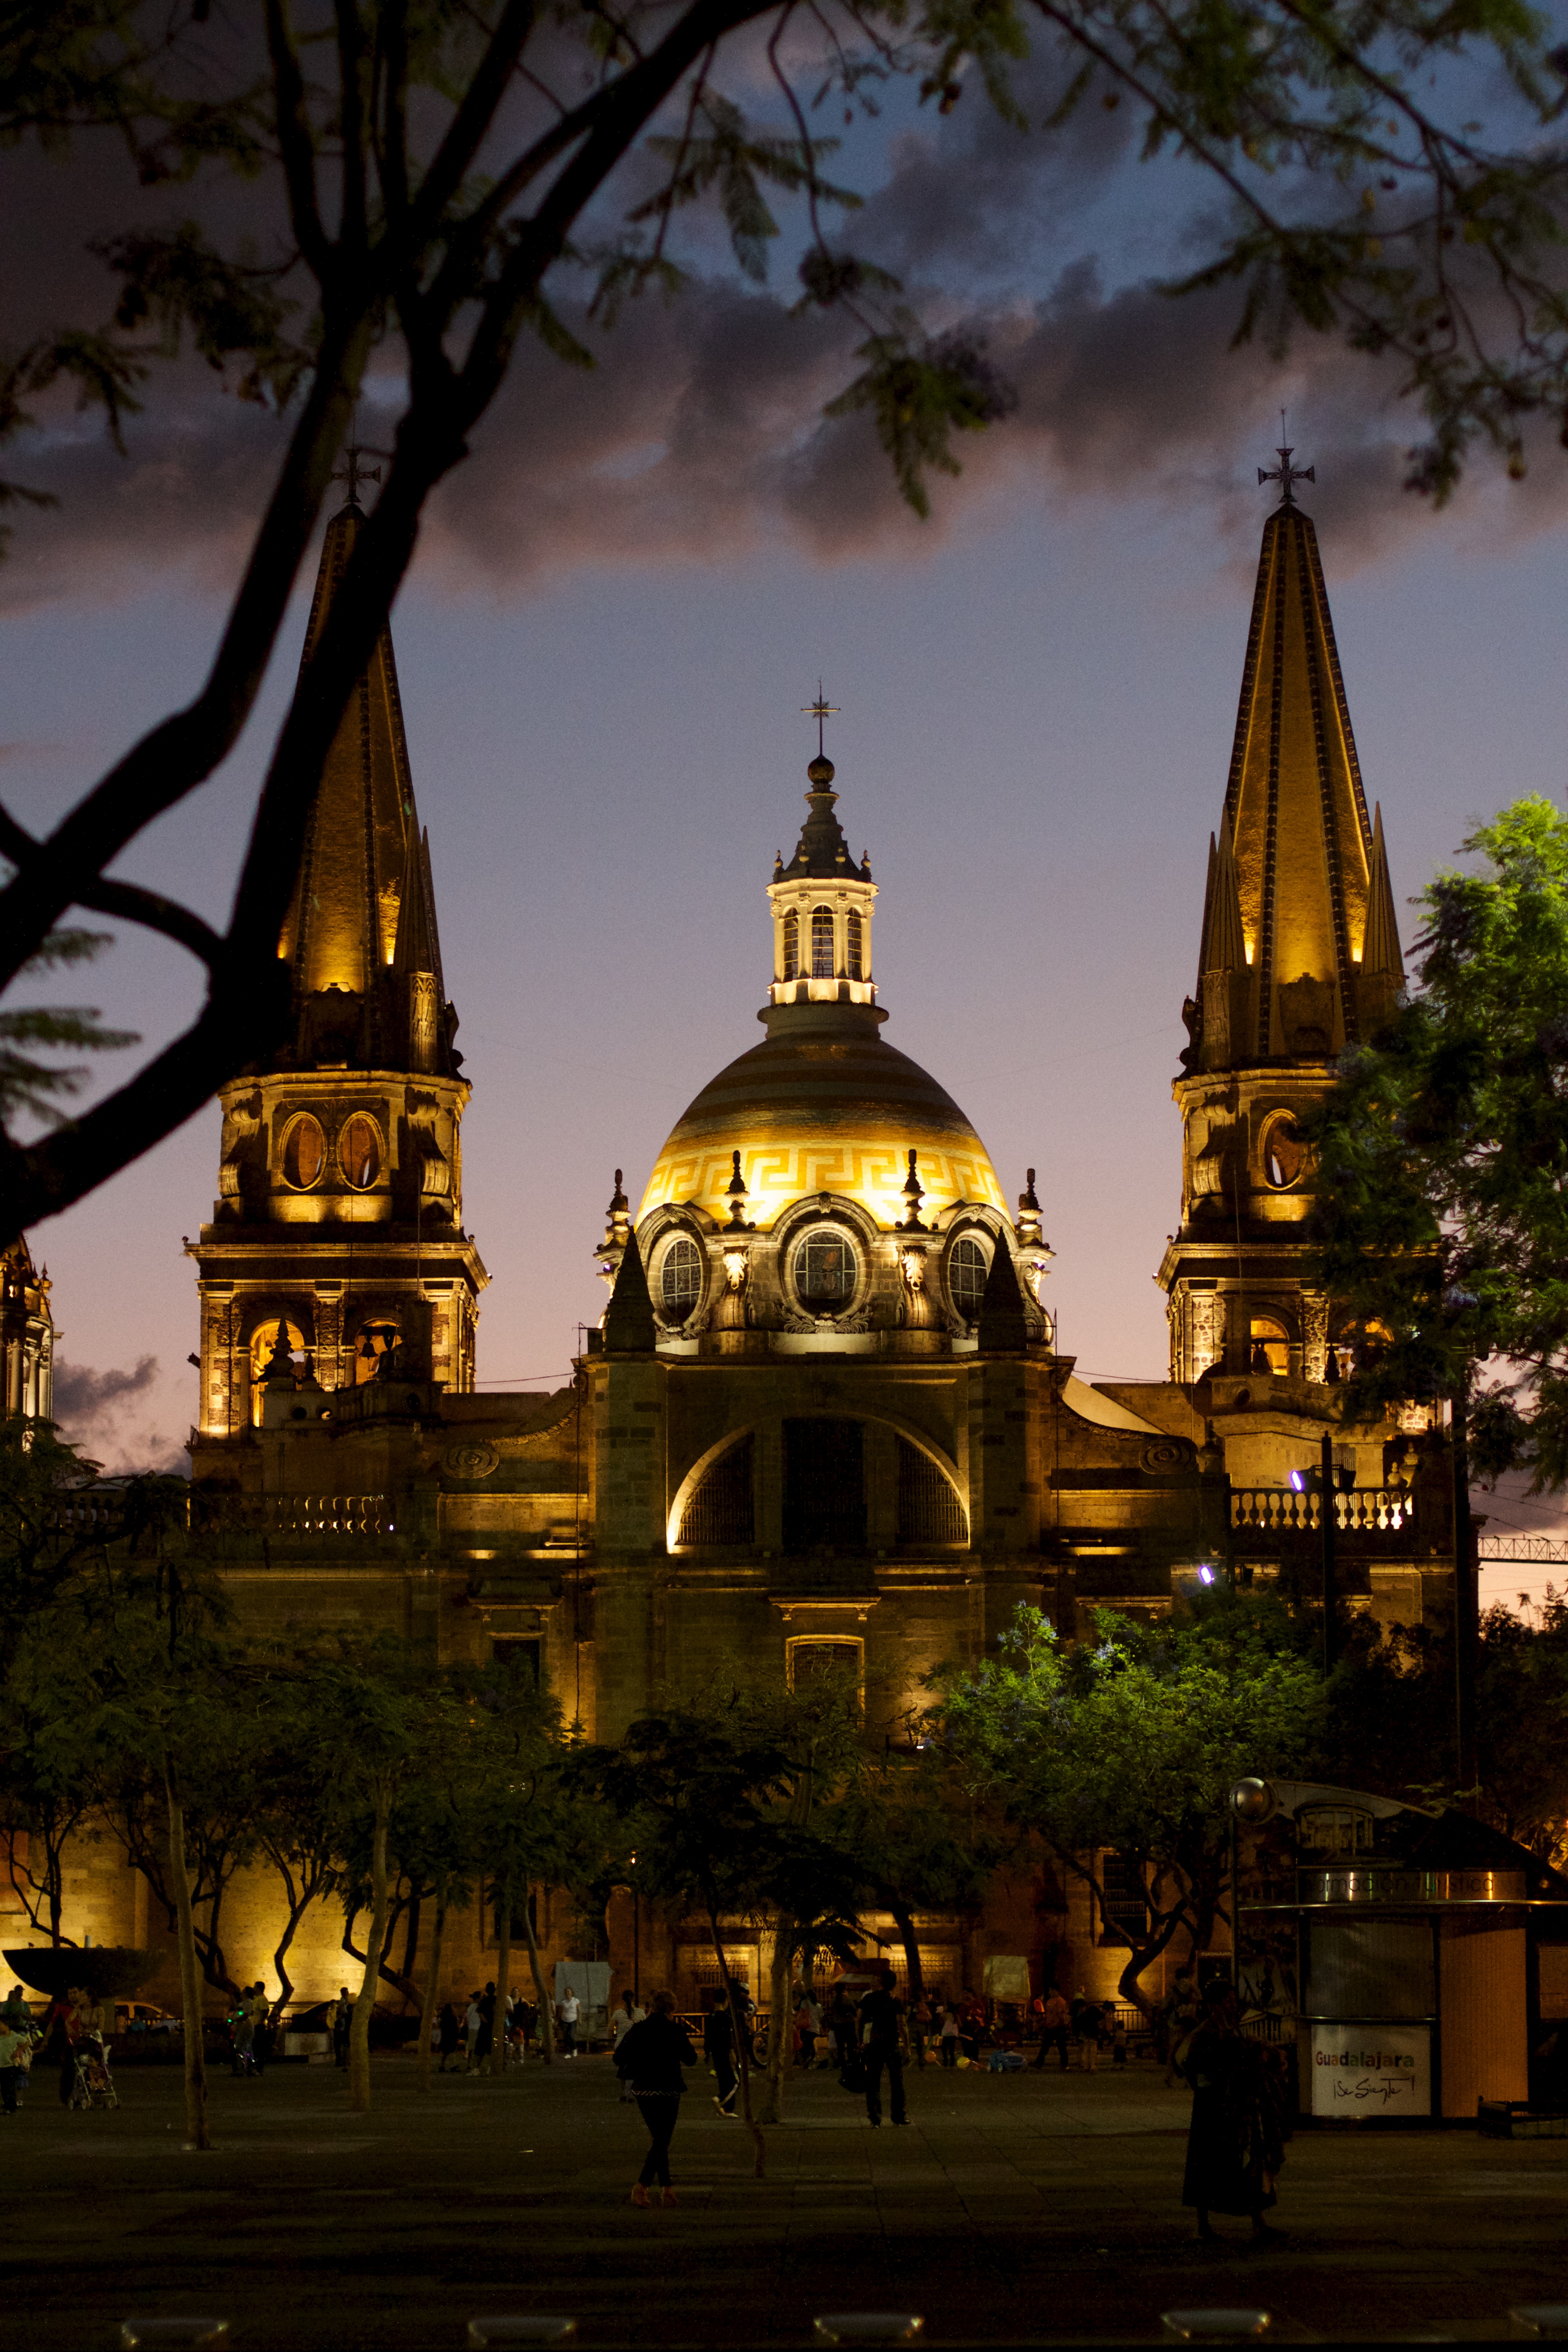
night, building, cityscape, evening, landmark, church, cathedral, place of worship, temple, shrine